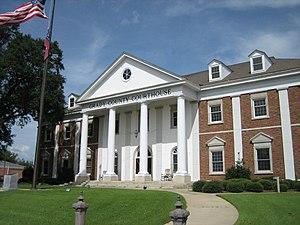
La ville de Cairo est le siège du comté de Grady en Géorgie, aux États-Unis. Sa population est de 9 607 habitants selon le recensement de 2010.